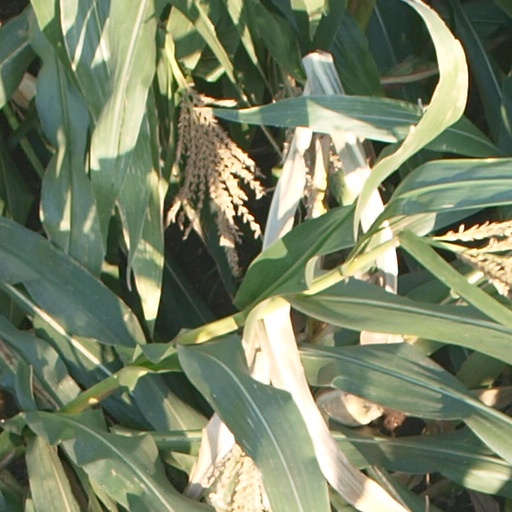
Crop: maize; corn